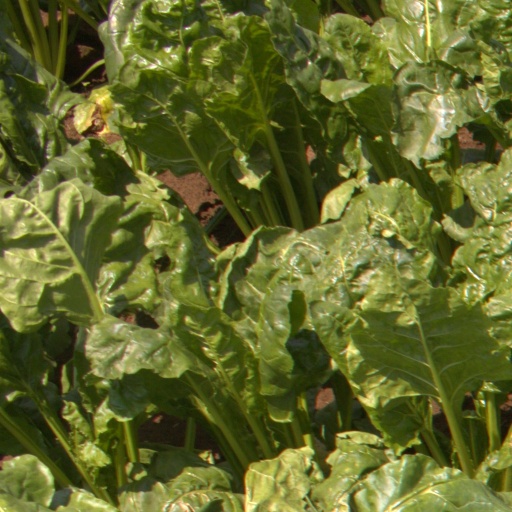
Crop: sugar beet